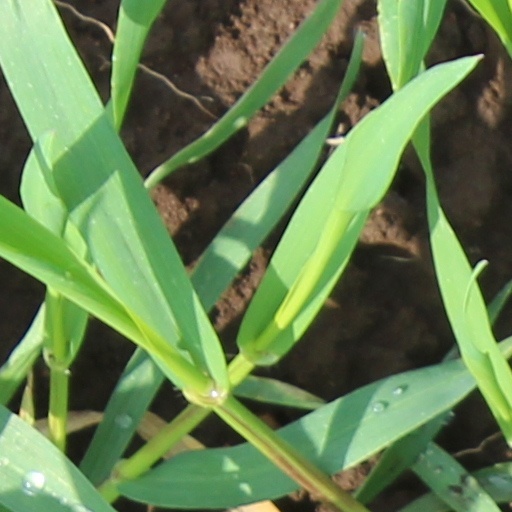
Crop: wheat